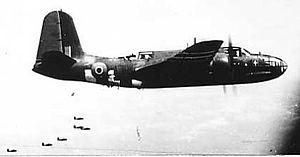
Le groupe de bombardiers ""Lorraine"" en formation au cours d'une mission de la France libre."
Charles ou Charles Félix Pijeaud, né le 12 décembre 1904 à Sanary-sur-Mer dans le Var, mort le 6 janvier 1942 à Alexandrie, en Égypte, est un lieutenant-colonel français de l'Armée de l'Air pendant la Seconde Guerre mondiale.
Le groupe de bombardement Lorraine est une unité militaire aérienne française des Forces aériennes françaises libres constitué pendant la Seconde Guerre mondiale qui se distingua en Afrique du Nord et en Europe occidentale.
René Gatissou, né le 13 mai 1915 à Libourne en Gironde, mort le 13 février 2012 à Chambourcy dans les Yvelines, est un résistant français de la Seconde Guerre mondiale, Compagnon de la Libération.
Henry de Rancourt de Mimérand, né le 4 juillet 1910 à Cernoy-en-Berry dans le Loiret, en France, mort le 28 juillet 1992 à Paris, est un officier général de l'Armée de l'air française, Compagnon de la Libération.
Les Forces aériennes françaises libres forment la composante aérienne militaire de la France libre.